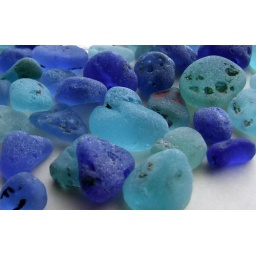
Collection of bonfire glass in an assortment of blue colors